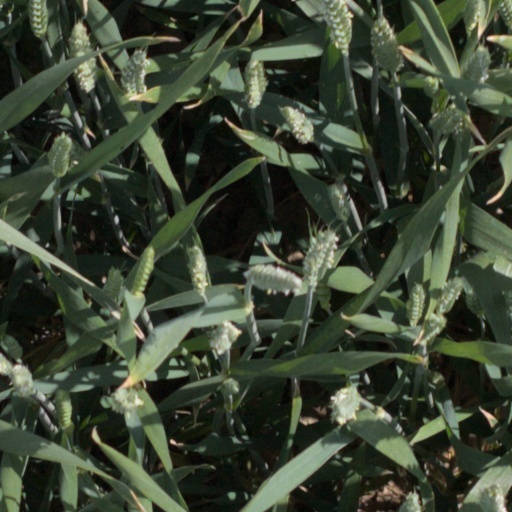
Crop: wheat